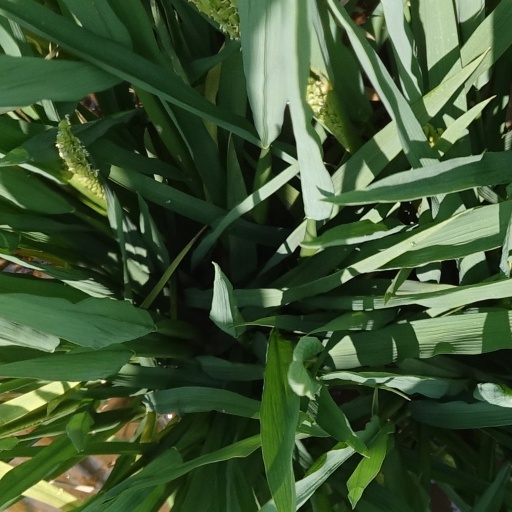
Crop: rice